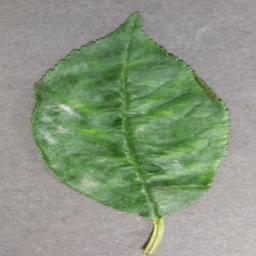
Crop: cherry
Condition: (including_sour)_powdery_mildew